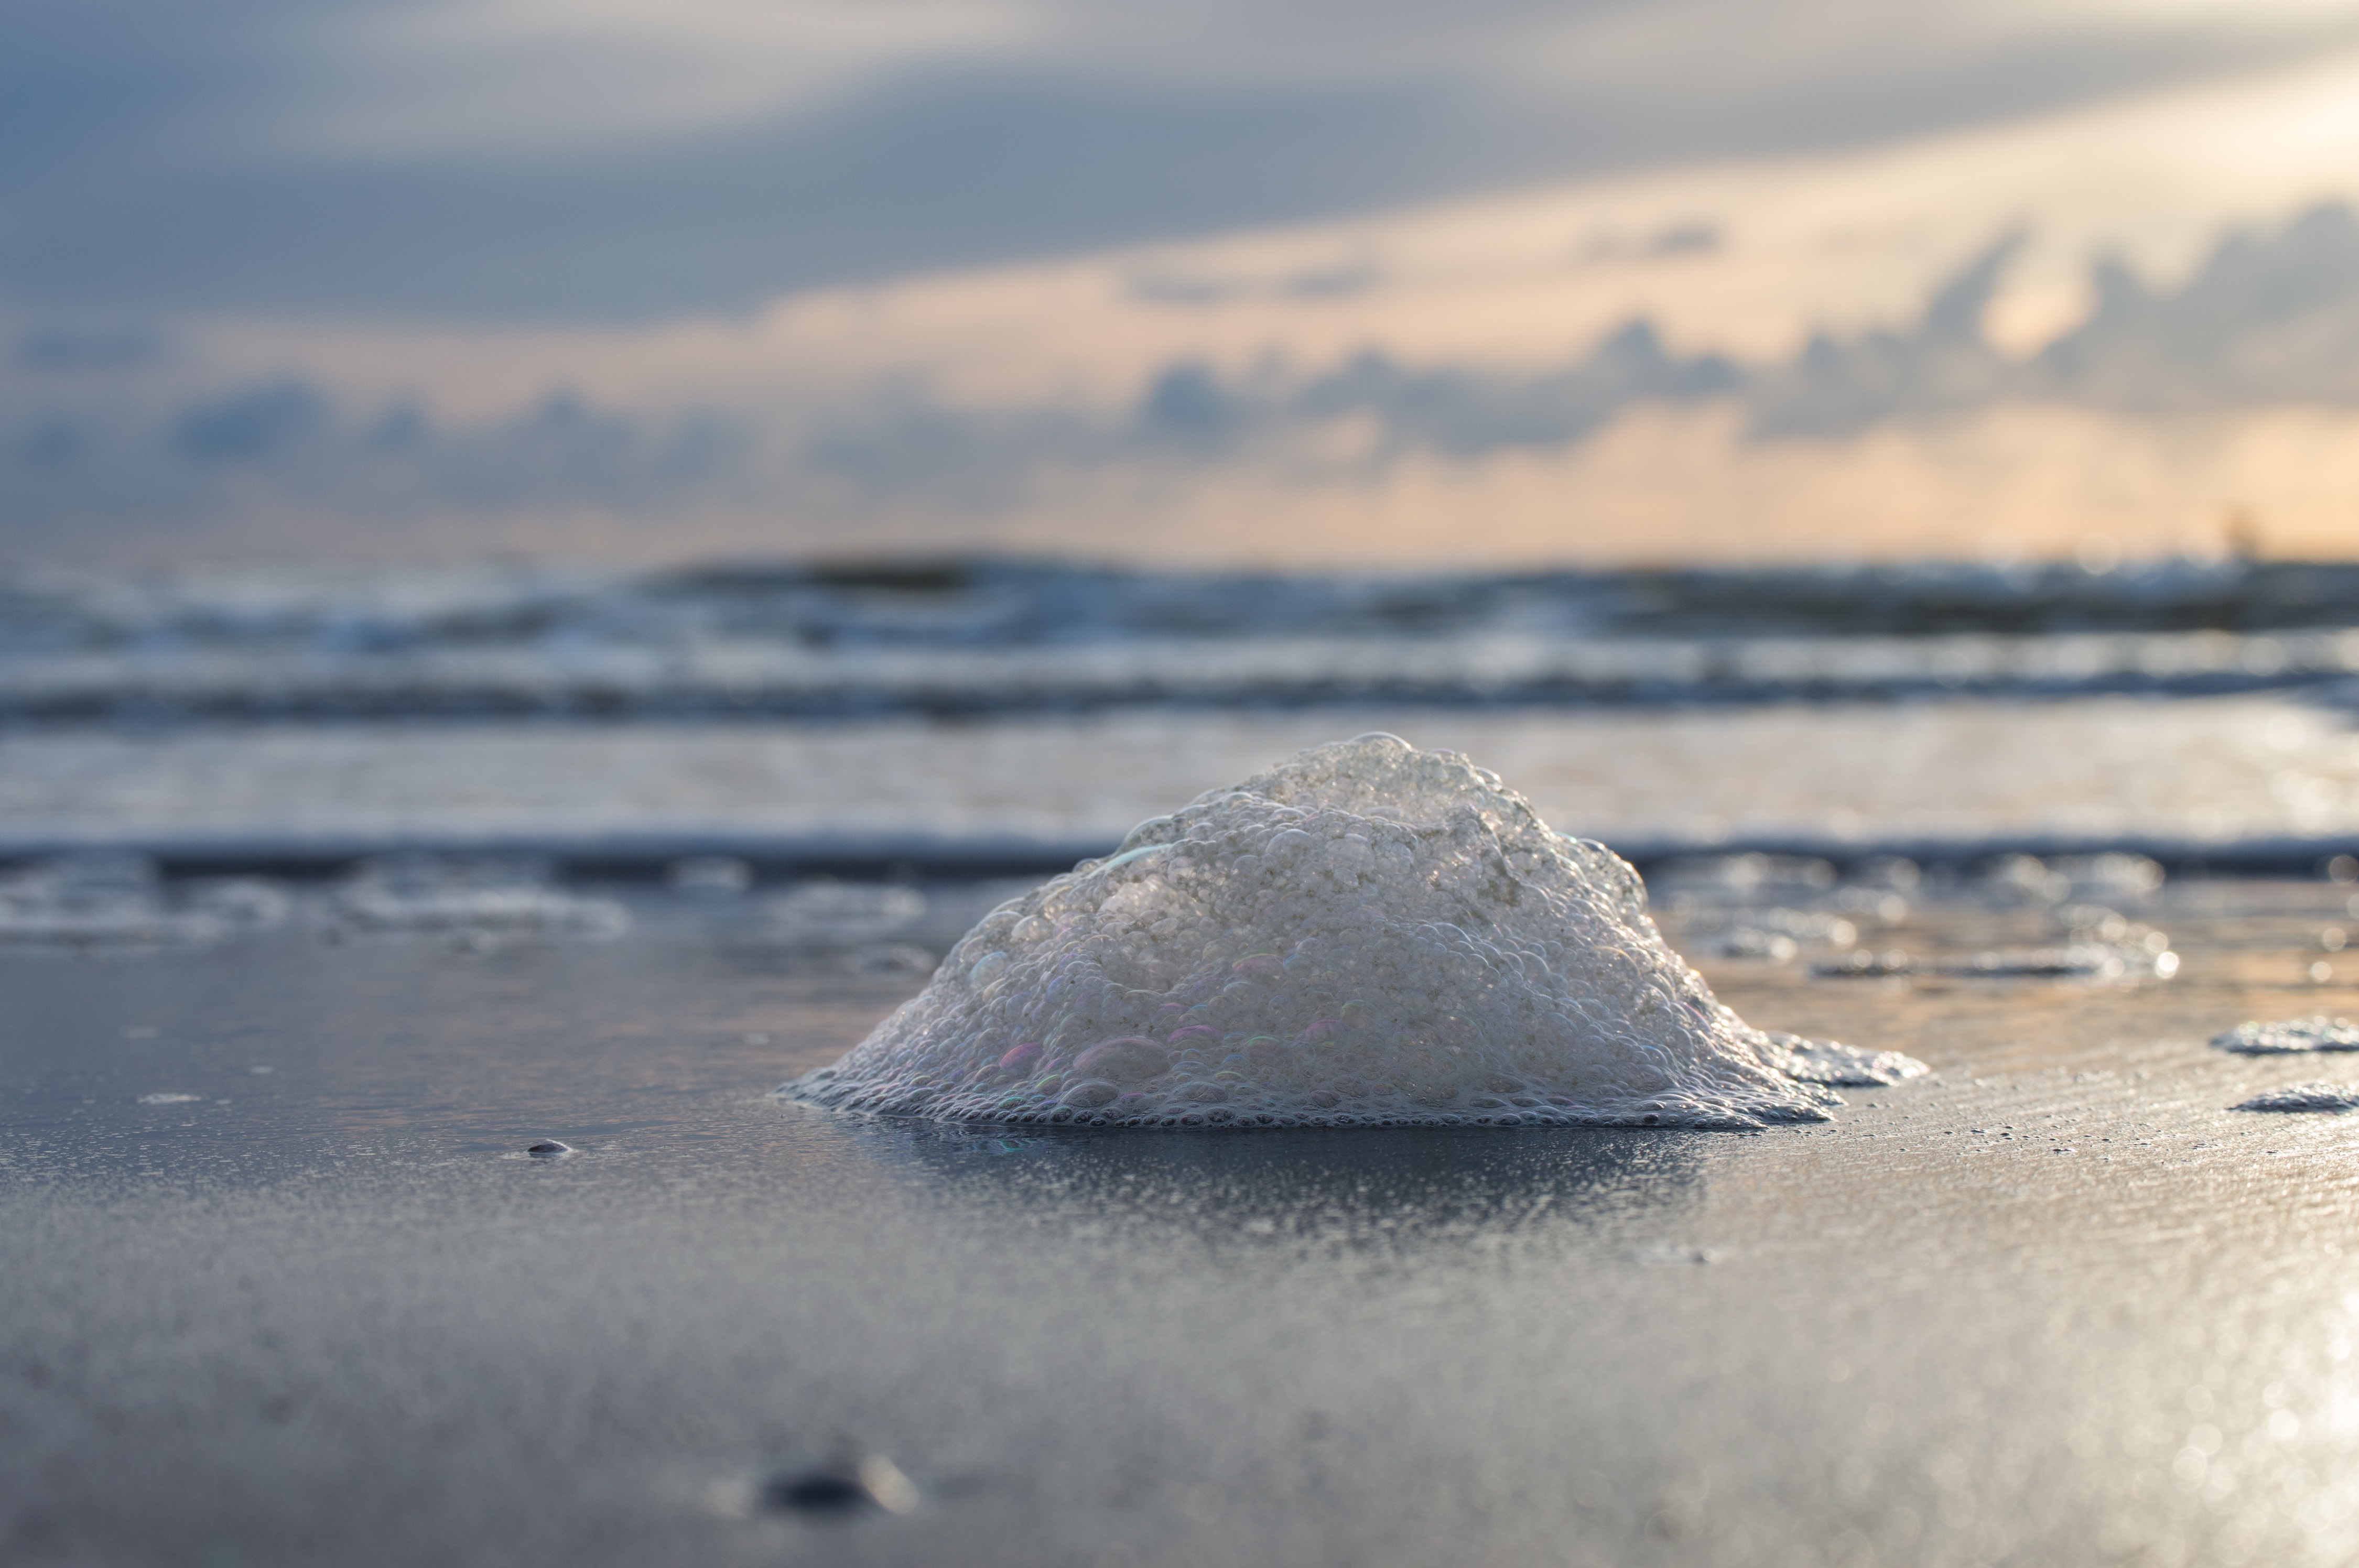
beach, landscape, sea, coast, water, nature, sand, rock, ocean, horizon, snow, winter, cloud, sky, sunset, sunlight, morning, shore, wave, lake, foam, ice, twilight, arctic, material, holland, clouds, abendstimmung, freezing, evening sky, arctic ocean, evening mood at the lake, mudflat, den helder, wind wave